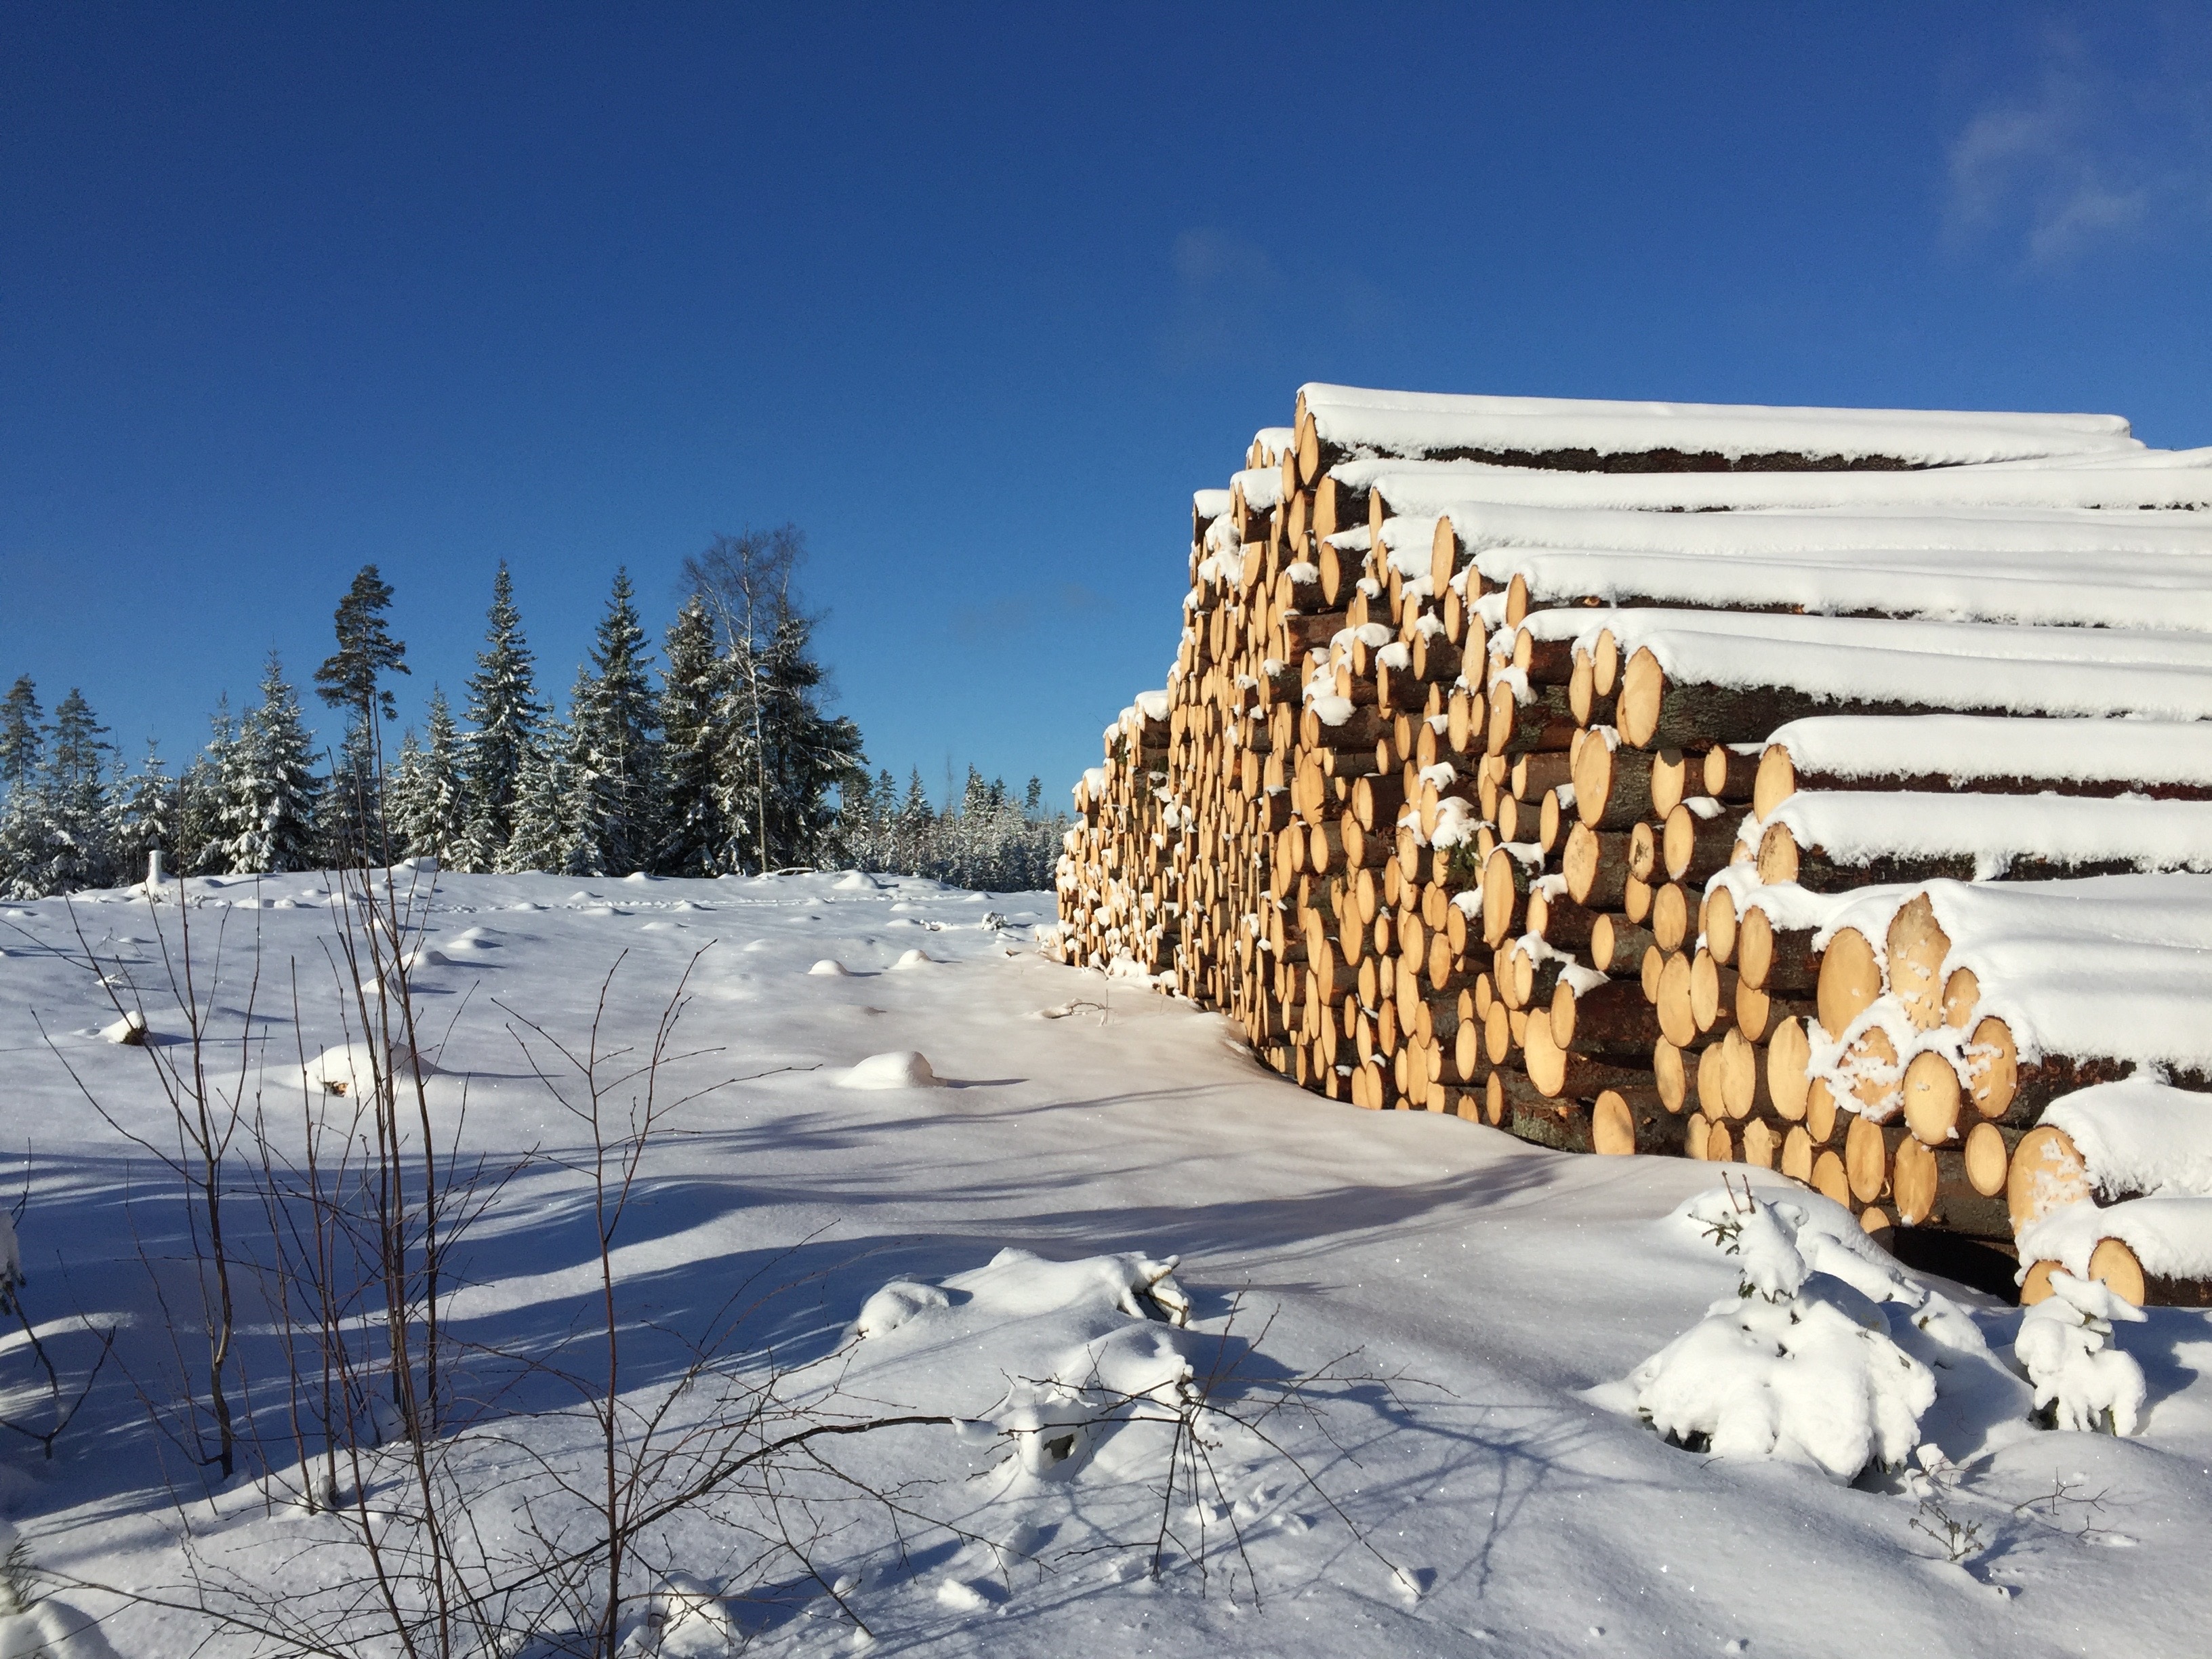
nature, mountain, snow, cold, winter, air, mountain range, ice, weather, snowy, blue, season, blue sky, winter landscape, finland, piste, freezing, snow landscape, felled trees